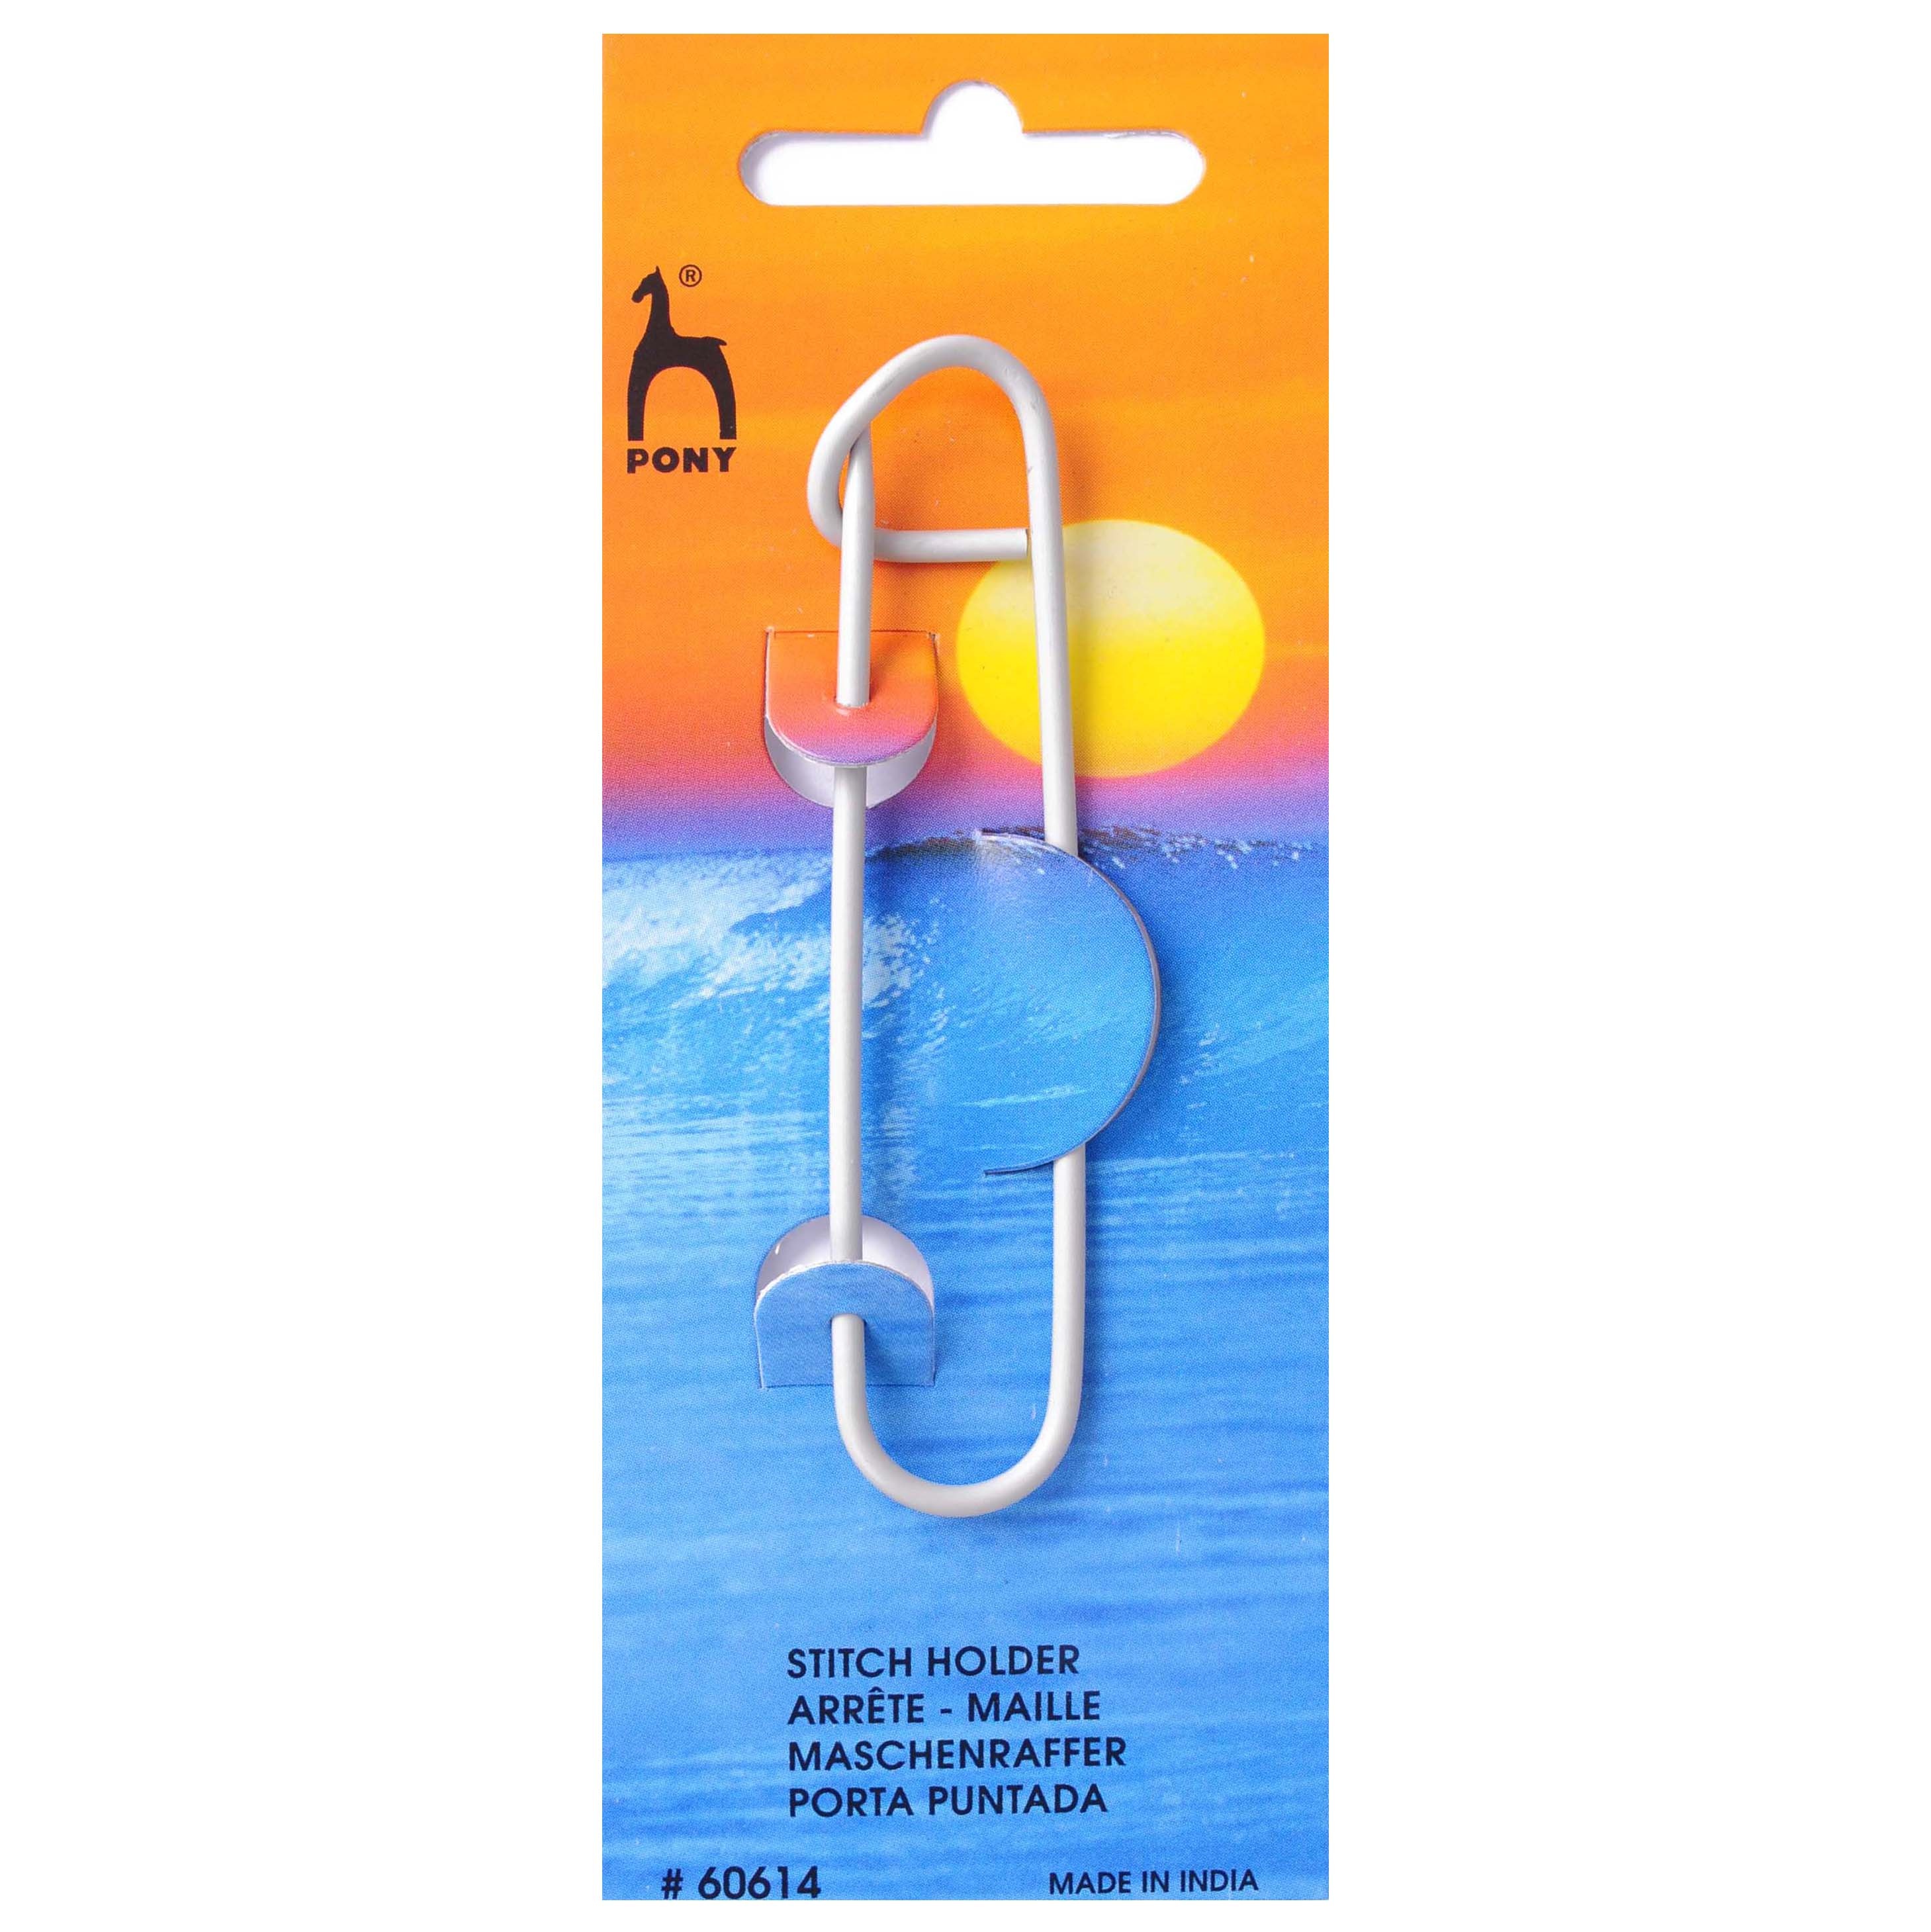
Pony Stitch Holder Small 8cm
Essential knitting tool used to separate stitches when knitting collars, cable patterns or when using different yarns. Hold stitches while knitting project is not in use and stop them from sliding off the needles. Pony aluminium stitch holders close like safety pins and the secure locking design makes it easy to hold stitches without snagging your knit.
Brand: Groves
Category: Arts & Entertainment > Hobbies & Creative Arts > Arts & Crafts > Art & Crafting Tools > Thread & Yarn Tools > Thread & Yarn Guides